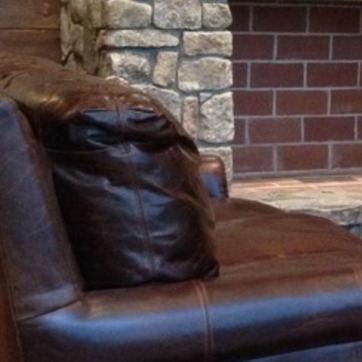
Material: leather